Kasey Brown

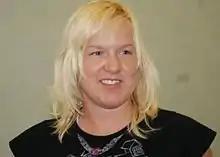
Kasey Brown, 2009

Kasey Brown (born 1 August 1985) is an Australian former squash player. She reached a career-high world ranking of World No. 5 in December 2011.